Haidbauer incident

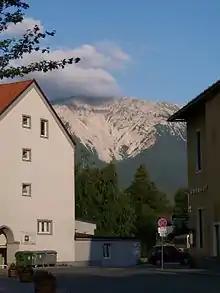
Frank Ramsey visited Wittgenstein in Puchberg in 1923.

In September 1922 he moved to a secondary school in Hassbach, but he left after a month, telling a friend: These people are not human "at all" but loathsome worms.In November he began work at a primary school in Puchberg am Schneeberg. He was lonely and had no one he could talk to about philosophy. From there he wrote to Russell: I am now in another hole, though I have to say, it is no better than the old one. Living with human beings is hard! Only they are not really human, but rather animal and human. A student from Cambridge, Frank Ramsey, arrived in Austria to visit him in September 1923 to discuss a review of the "Tractatus" he had agreed to write for "Mind". He reported in a letter home: